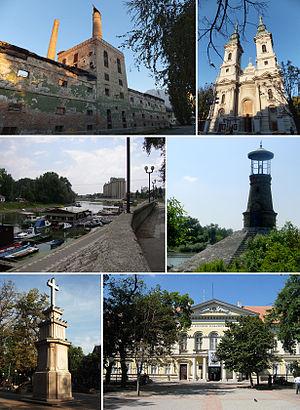
Pančevo est une ville de Serbie située dans la province autonome de Voïvodine. Au recensement de 2011, la ville intra muros comptait 76 203 habitants et son territoire métropolitain, appelé Ville de Pančevo, 123 414.